Holden Dealer Racing Team

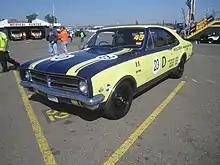
The Holden Dealer Racing Team's #23D HK Monaro GTS327 of Paul Hawkins and Bill Brown at Sydney Motorsport Park in 2013

The day following the official launch of the Monaro on the Gold Coast, prominent Melbourne based Holden dealer and former racer Bill Patterson reportedly asked McKay (who was on the Gold Coast covering the cars launch) what it would cost to run three of the new Holden Monaro GTS327s in the 1968 Bathurst 500 at Mount Panorama for Group E Series Production Touring Cars. This led to an agreement being reached where McKay's Scuderia Veloce team, under the name Holden Dealer Racing Team, would run three Monaros which were separately financed by three different Holden dealers, Patterson Motors (Victoria), Midway Motors (Queensland) and Sutton Motors (New South Wales), with each dealer named on all three cars. The Monaros (not, as rumour had it, the London-Sydney cars) were delivered to the team's base in Wahroonga on Sydney's Upper North Shore where they were prepared by Scuderia Veloce chief mechanic Bob Atkins.